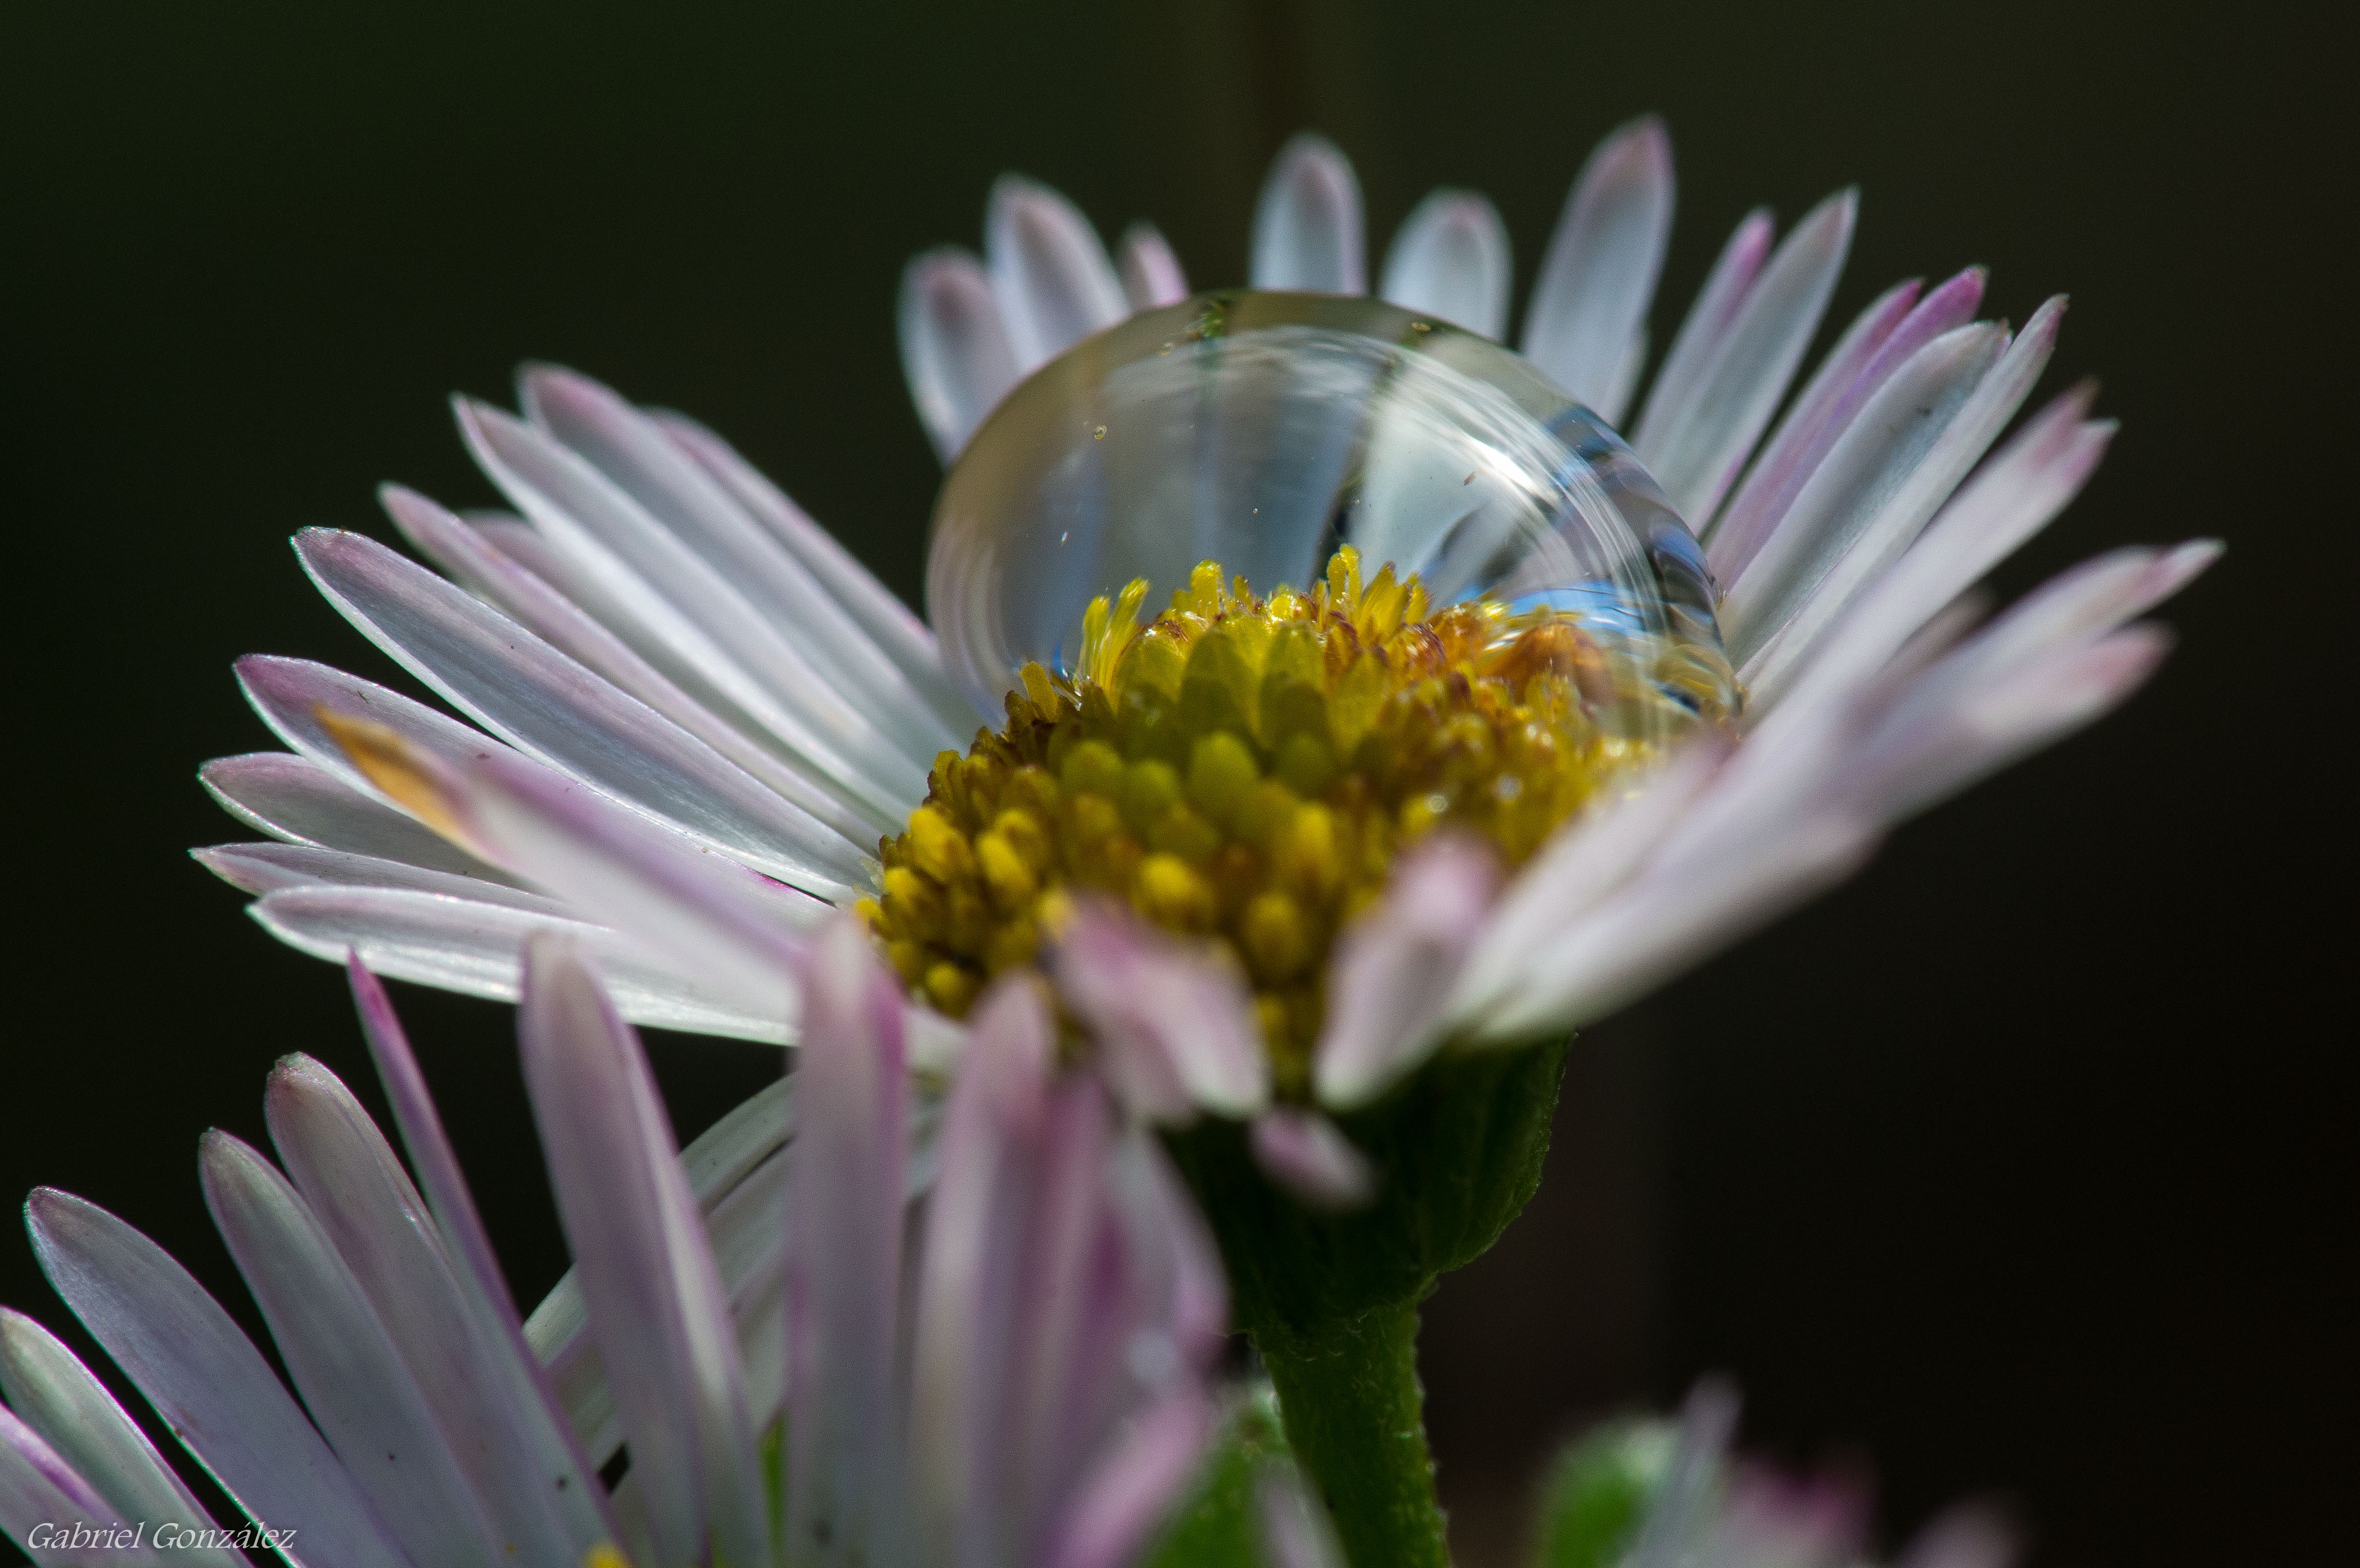
nature, blossom, plant, photography, flower, petal, daisy, pollen, herb, insect, macro, botany, flora, wildflower, flowers, close up, naturaleza, flores, galicia, pontevedra, espana, nectar, ggl1, gaby1, xovesphoto, gphoto, raynox250, pentaxk30, superparagon135mm, macro photography, pontevedragaliciaespa a, flowering plant, daisy family, oxeye daisy, land plant